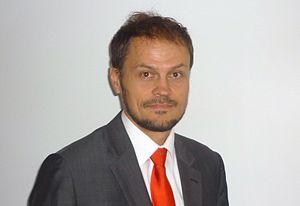
Sébastien Fath est un historien français spécialisé dans l'étude du protestantisme évangélique.